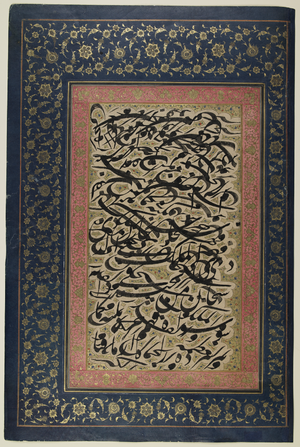
Cette calligraphie comprend un certain nombre de mots et de lettres en diagonale utilisés ensembles face vers le haut et vers le bas sur la feuille. L'écriture cursive Perse de type nasta'liq est favorisée par rapport au script de shikastah. Ces feuilles - connu sous le nom de siyah mashq (littéralement «la pratique noire») en persan - a été entièrement recouvert par l'écriture,